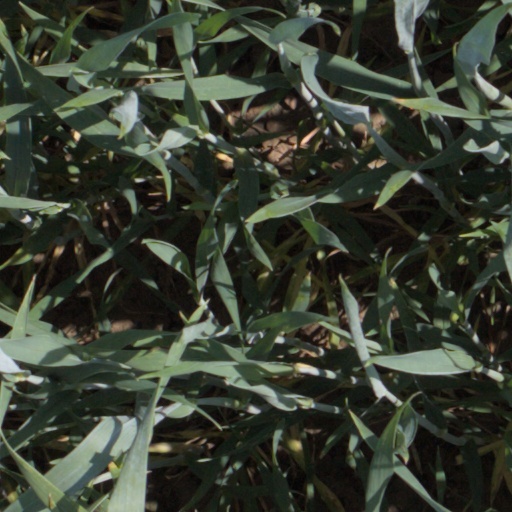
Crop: wheat